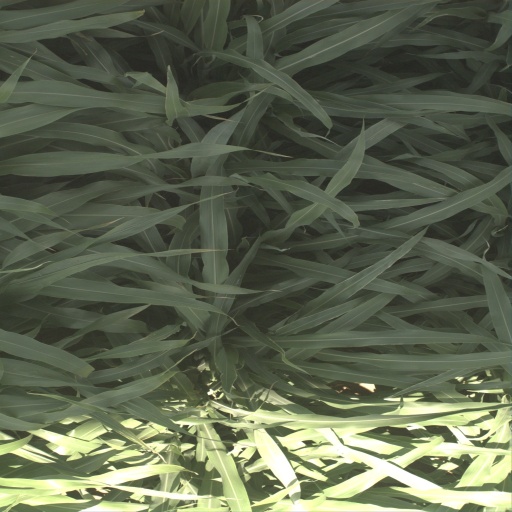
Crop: sorghum